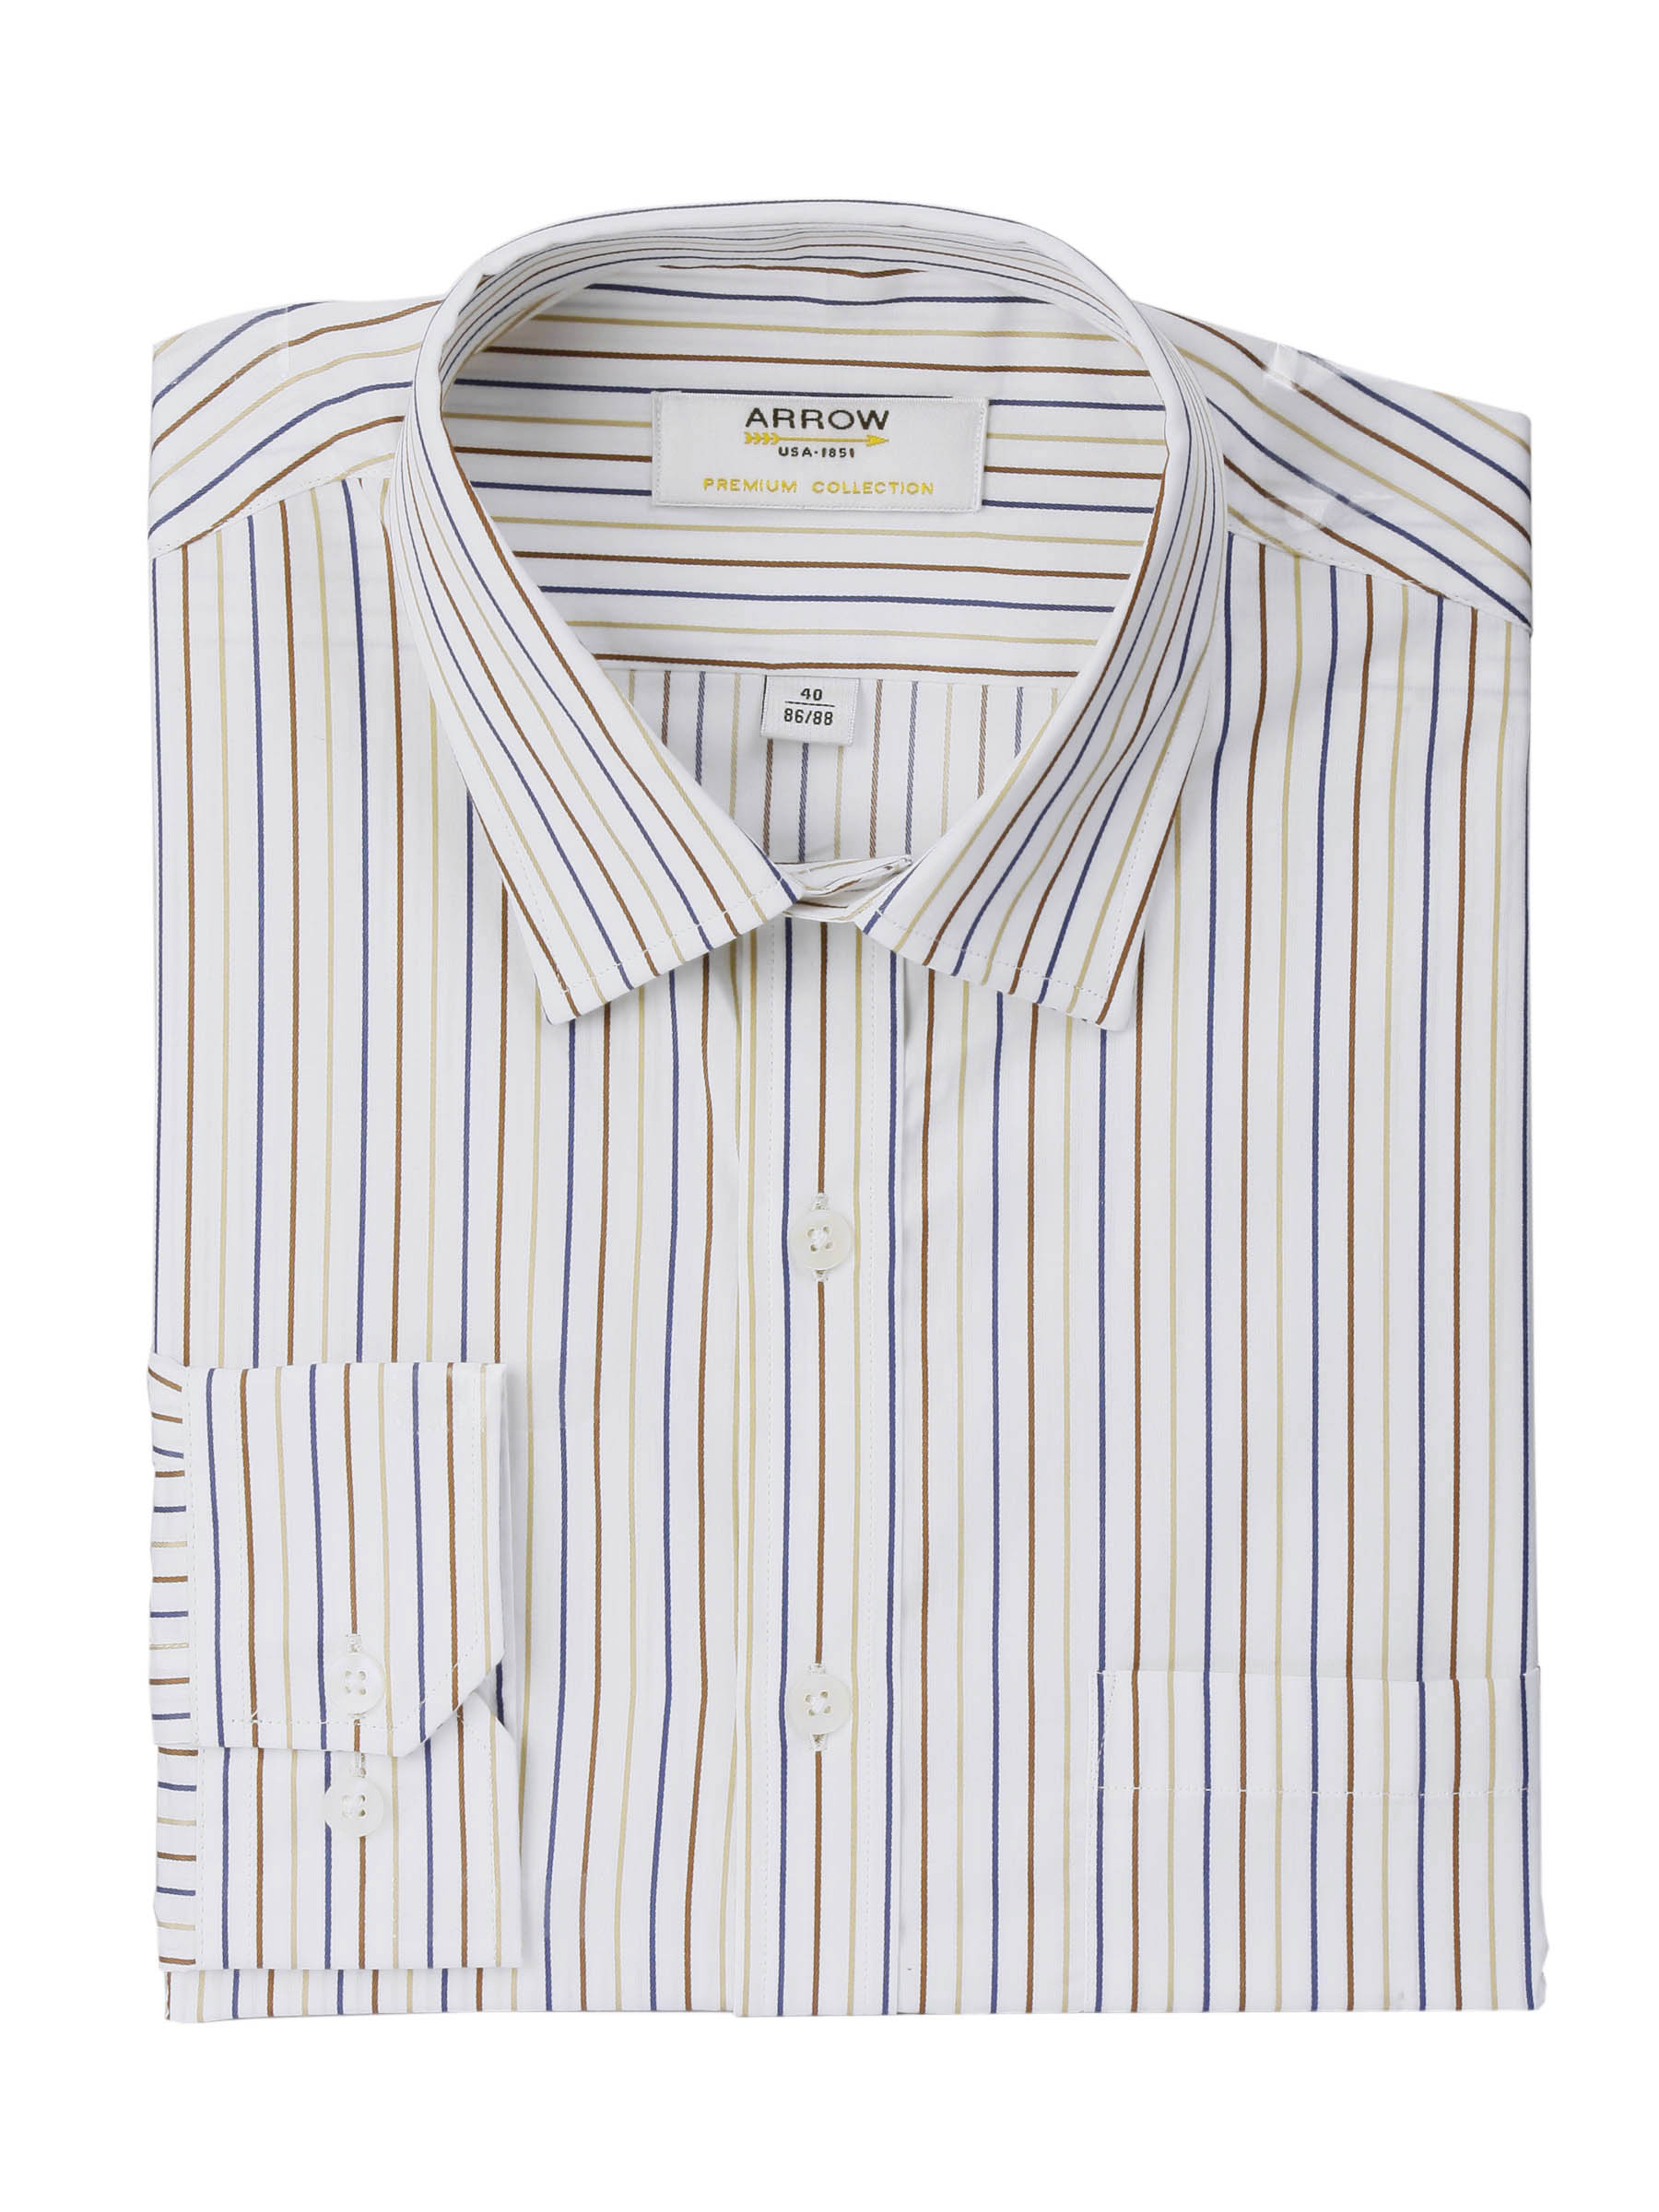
Arrow Men Stripes White Shirts
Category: Apparel / Topwear / Shirts
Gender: Men
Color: White
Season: Fall 2011
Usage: Formal